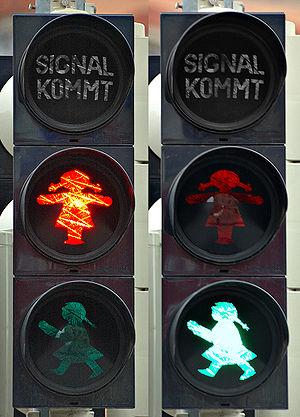
Un feu de circulation routière, aussi appelé feu rouge, feu tricolore ou simplement lumière au Canada francophone, est un dispositif permettant la régulation du trafic routier entre les usagers de la route, les véhicules et les piétons.
Les Ampelmännchen sont les personnages symboliques se trouvant sur les feux de signalisation lumineux destinés aux piétons en ex Allemagne de l'Est.